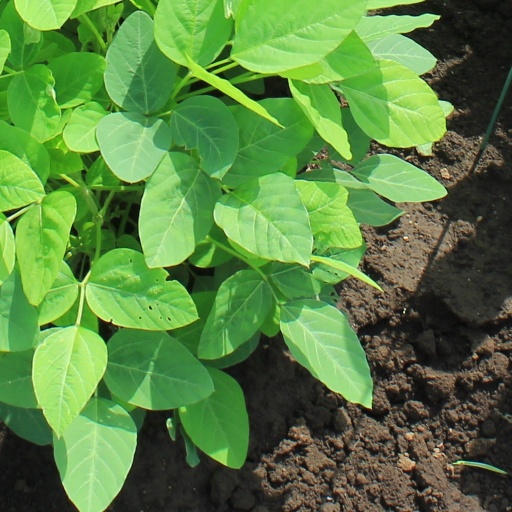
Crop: soybean